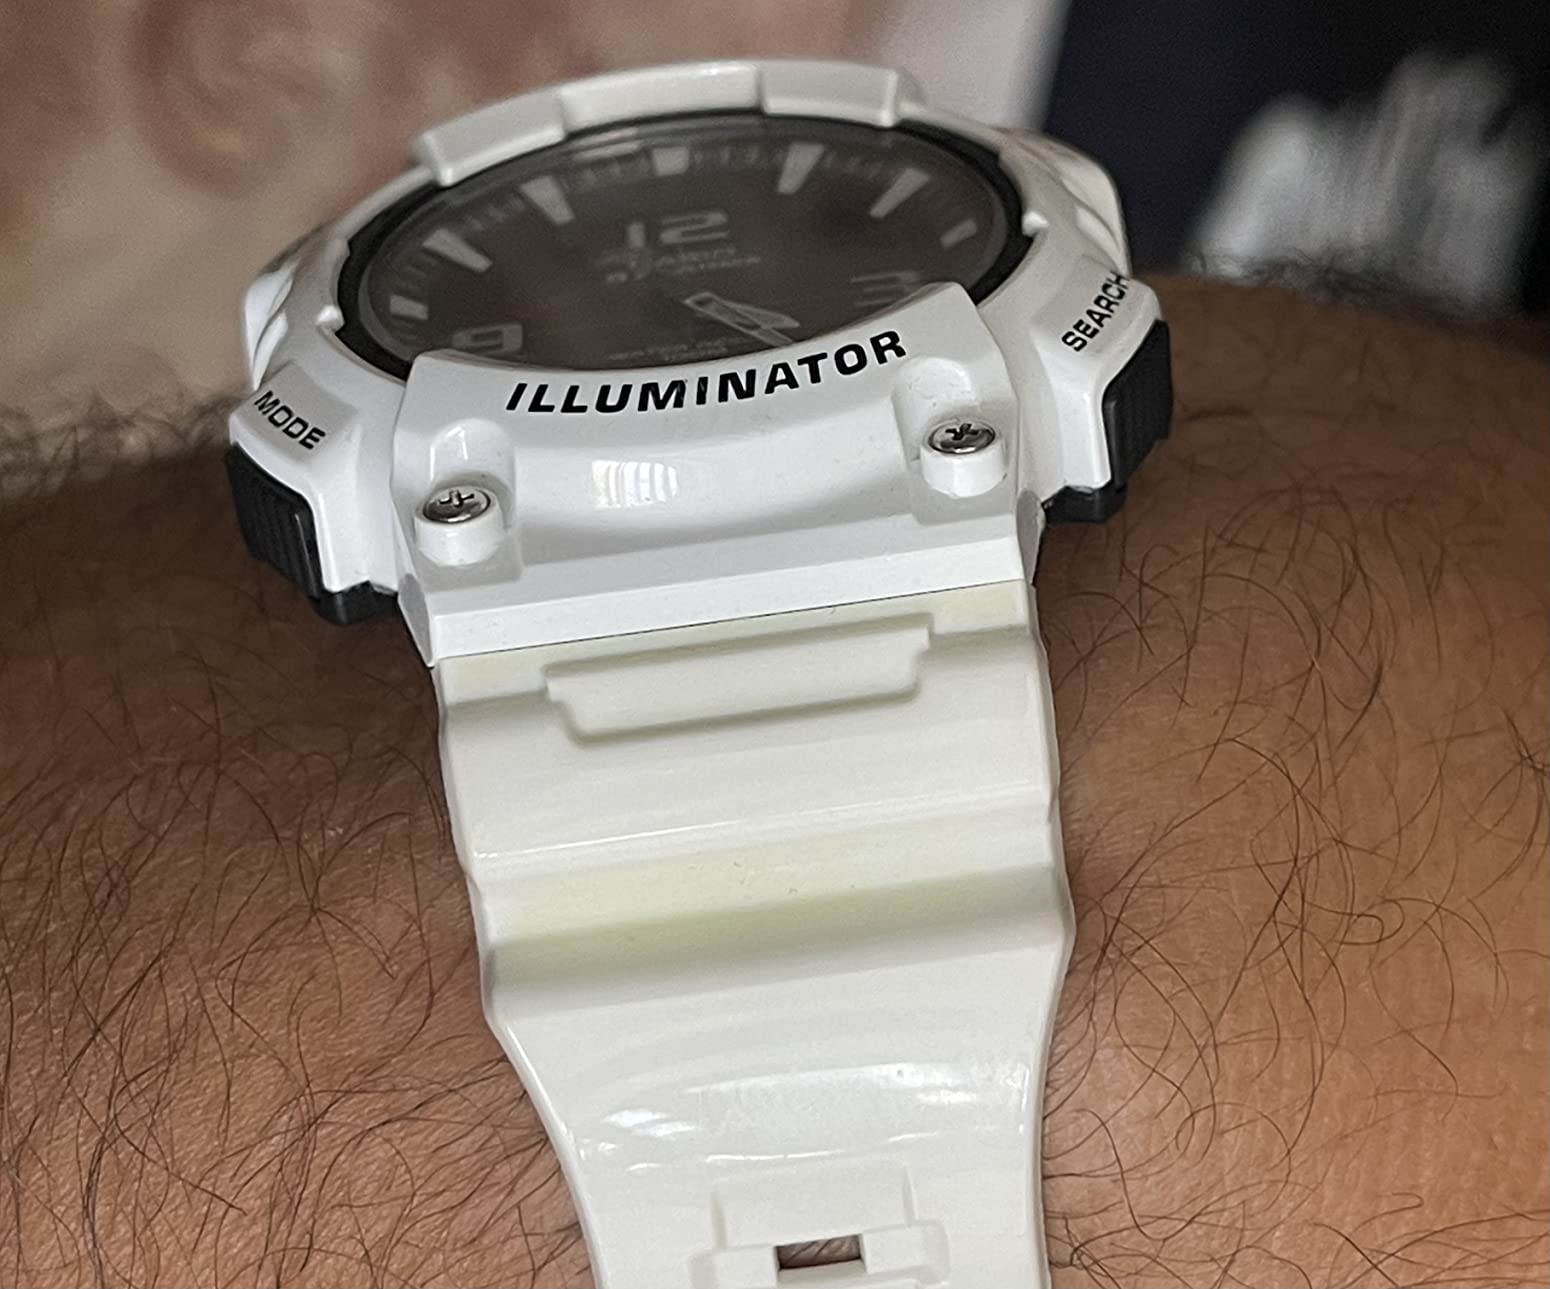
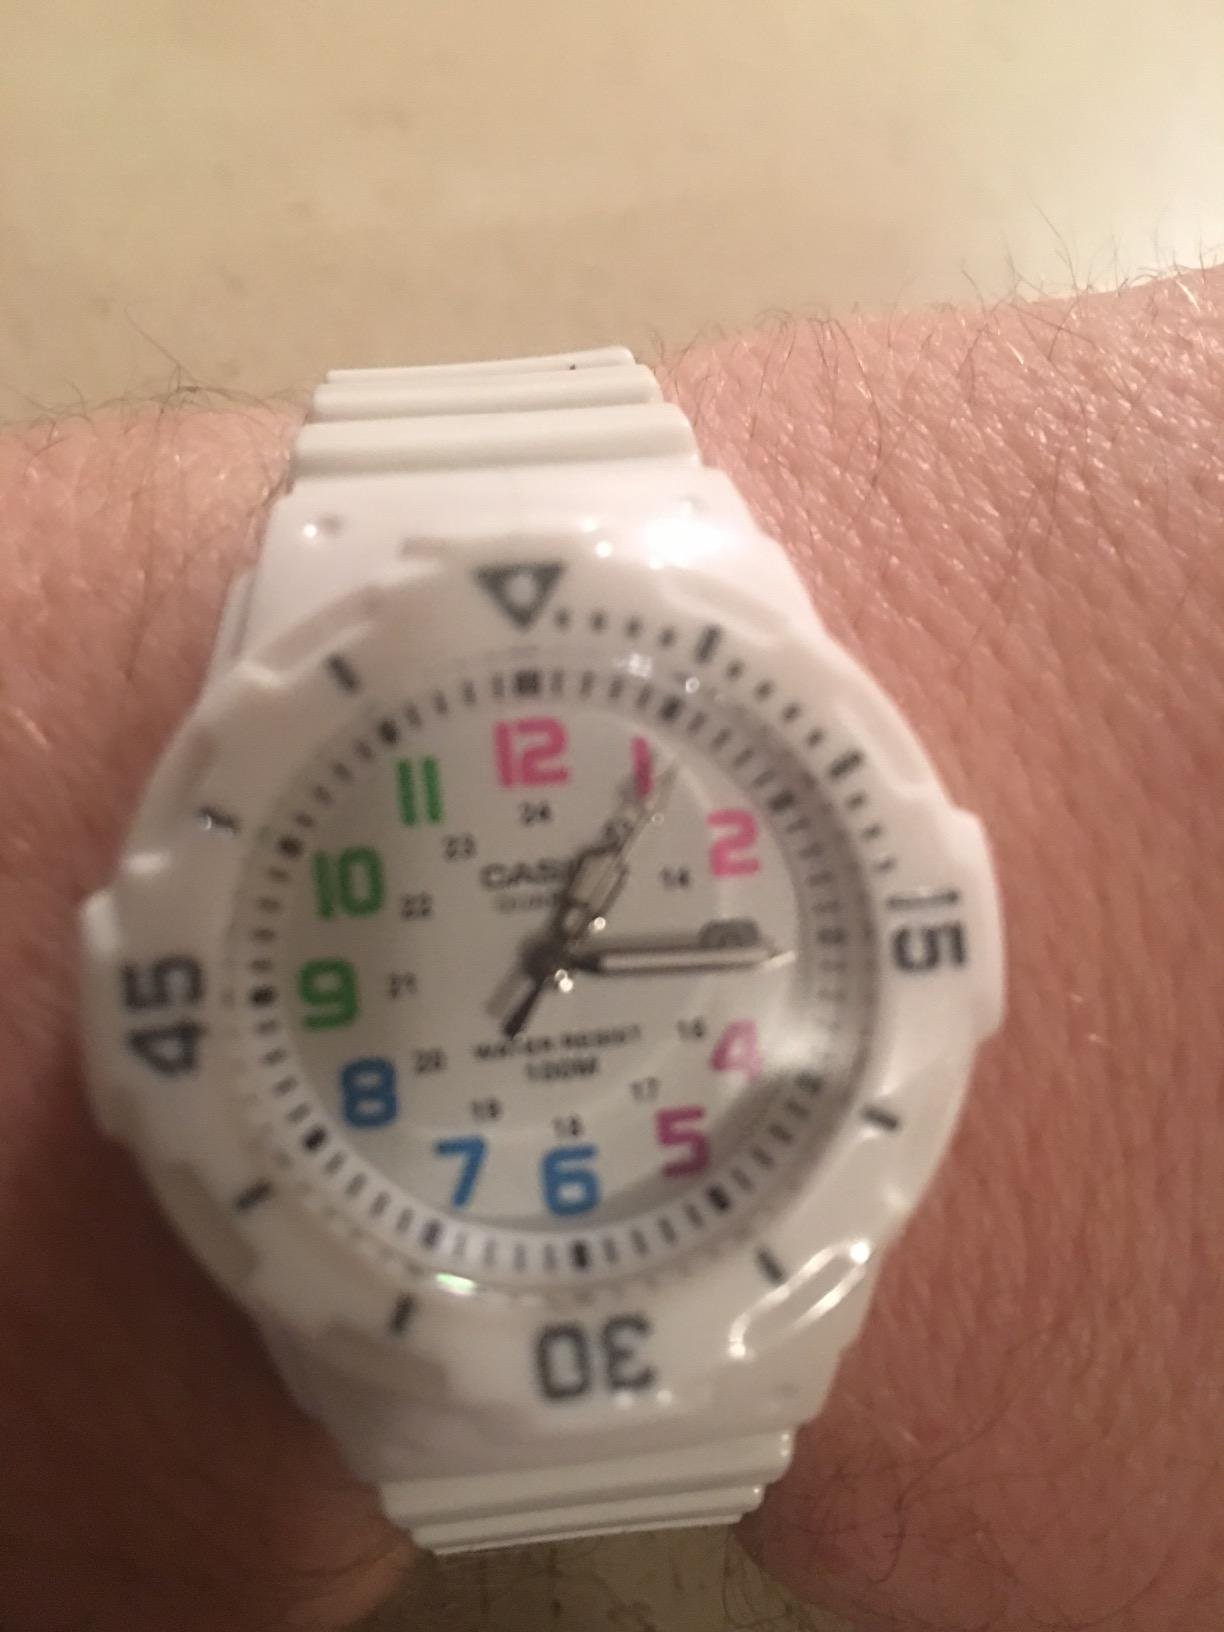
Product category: accessories_watch
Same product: no